Charan Raj (composer)

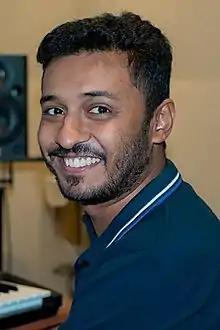

Charan Raj is an Indian composer and singer known for his work in Kannada cinema. For his work in "Jeerjimbe" (2016), he was awarded the Karnataka State Film Award for Best Music Director.